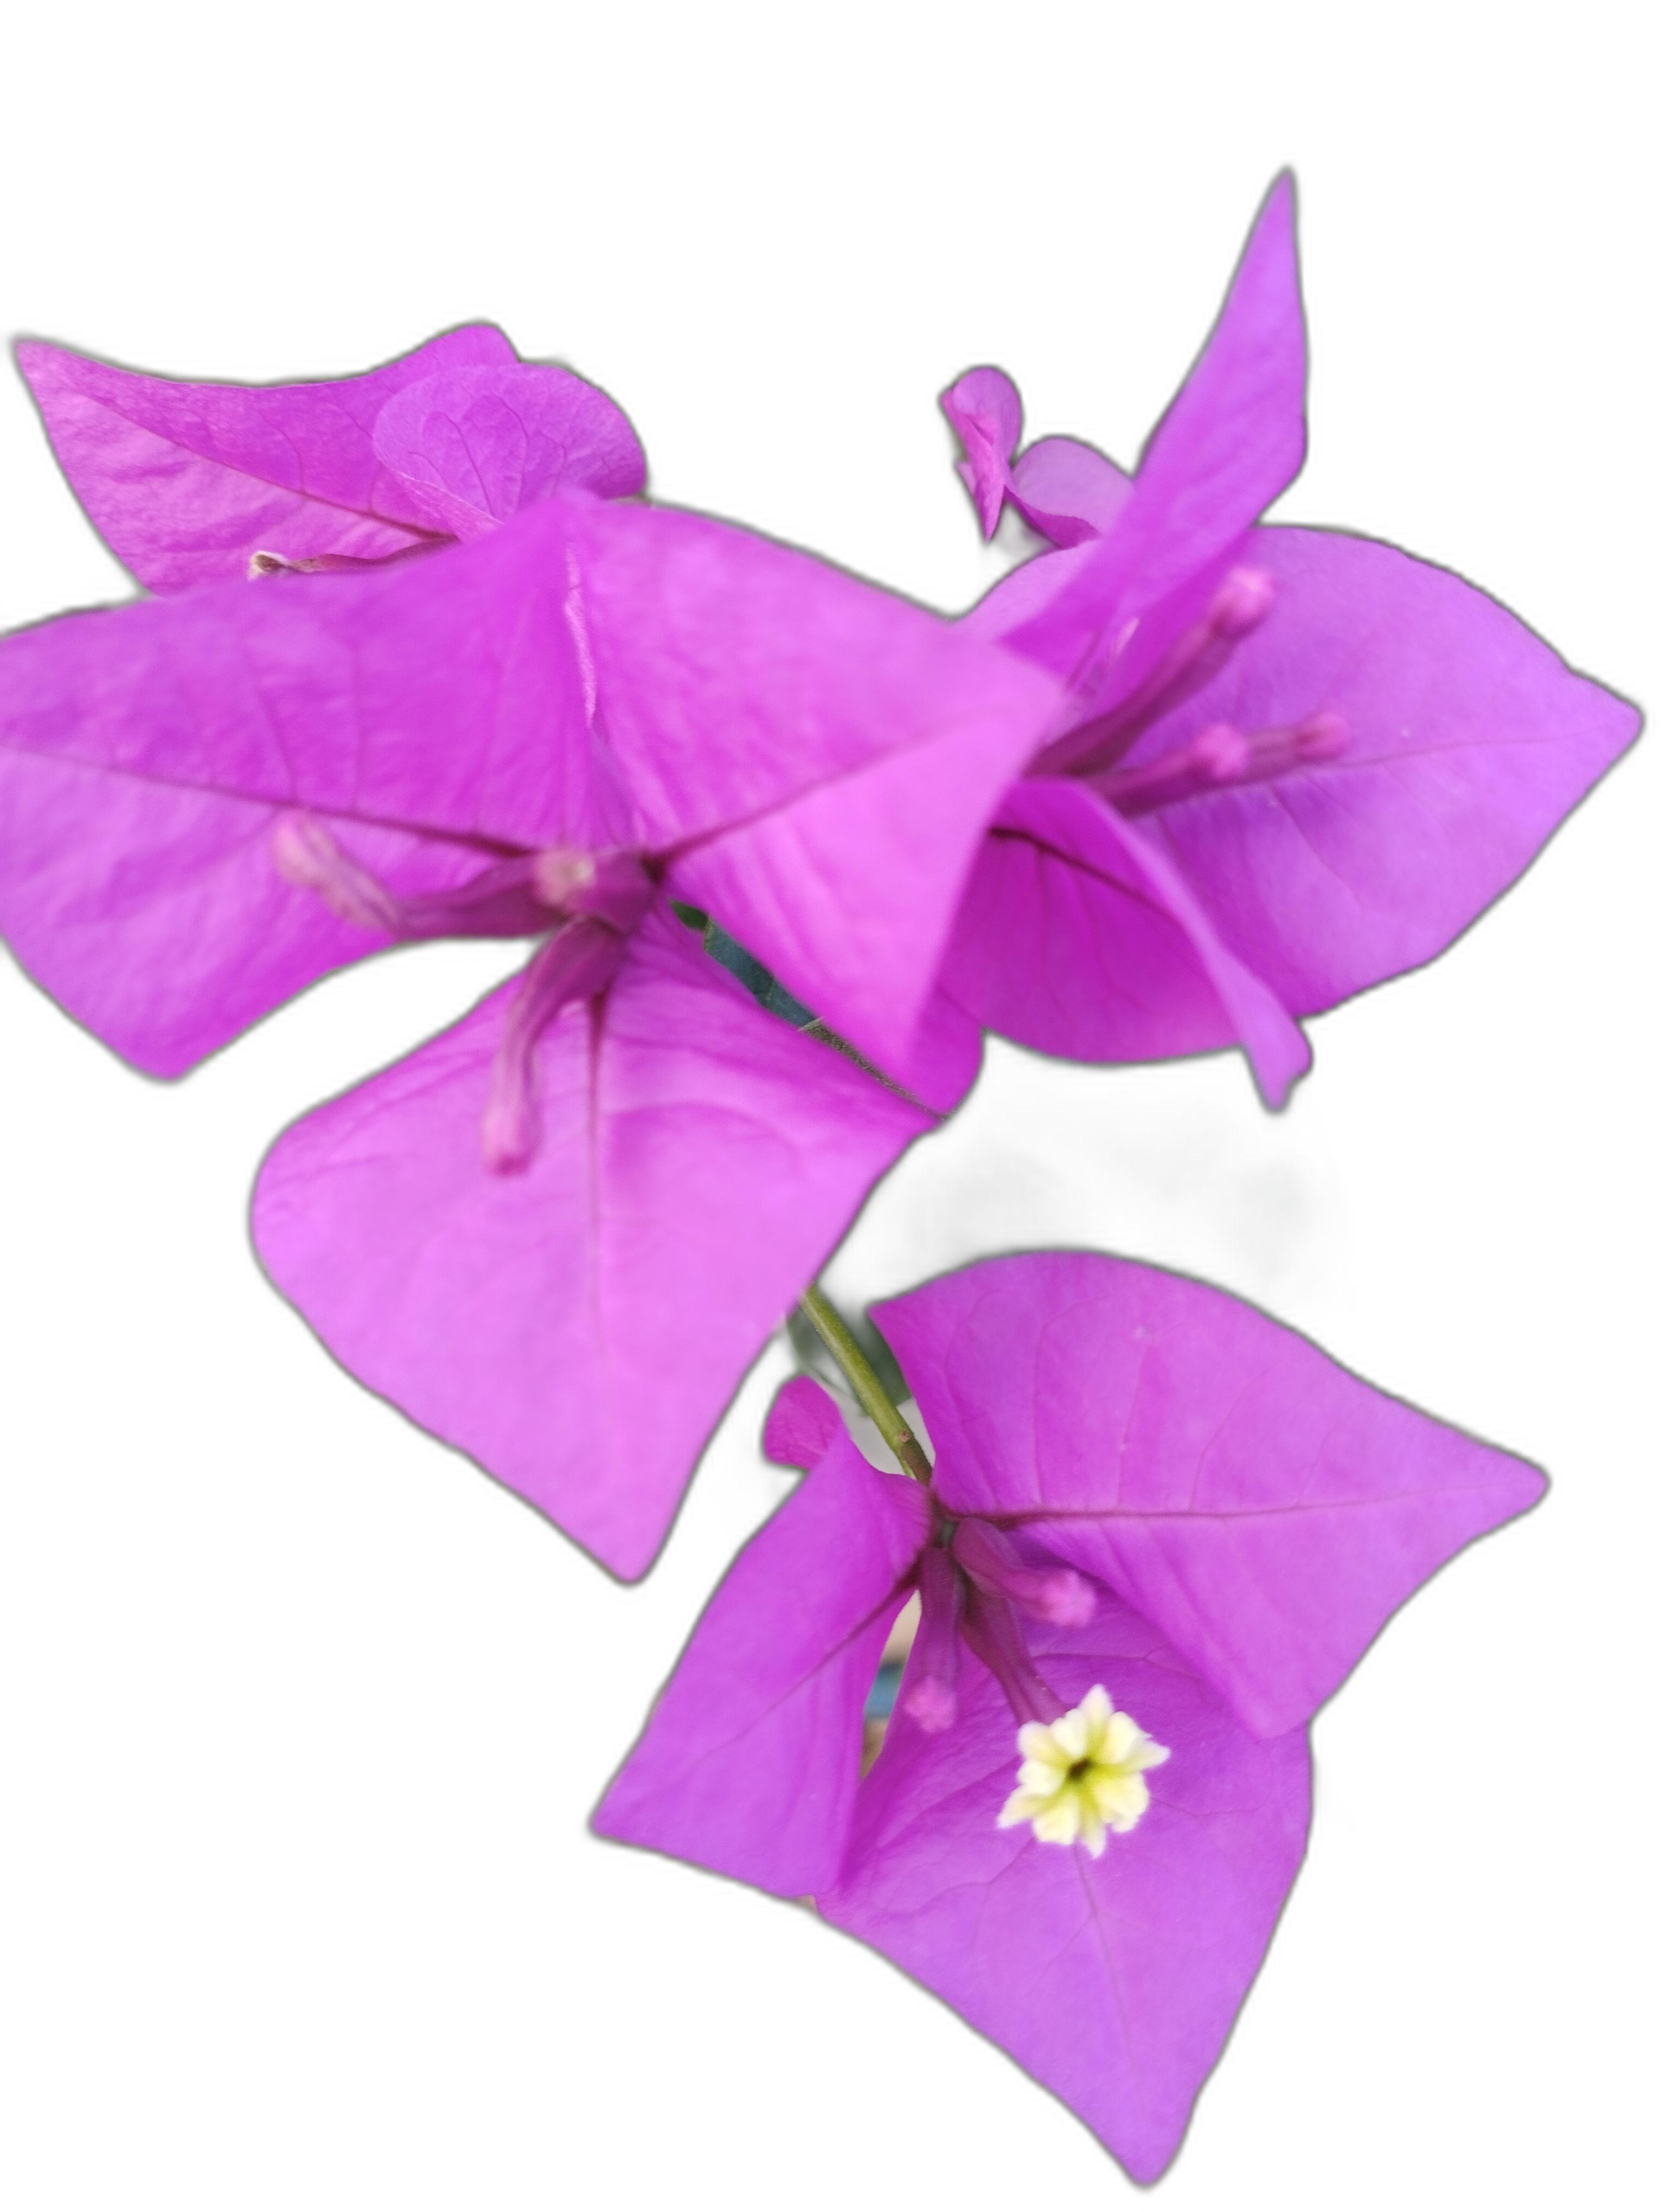
Label: Bougainvillea